Żary

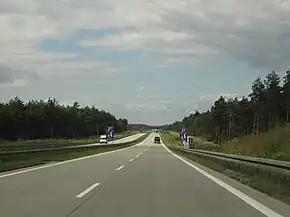
The A18 autostrada (freeway), which runs near Żary

Initially, from 1945 it was administratively located in the Lower Silesian/Wrocław Voivodeship, then from 1950 to 1975 in the "larger" Zielona Góra Voivodeship, and from 1975 to 1998, in the "smaller" Zielona Góra Voivodeship.